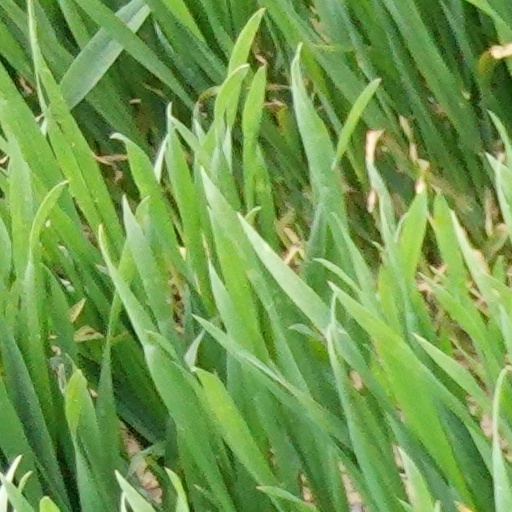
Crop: wheat